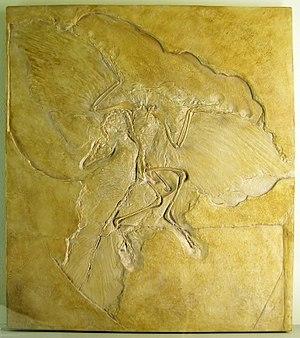
Le calcaire de Solnhofen est un Konservat-Lagerstätte et une formation géologique datant du Jurassique supérieur qui a préservé un assemblage d'organismes fossiles, dont certains, comme les méduses, ne se fossilisent que très rarement. D'autres, comme l'oiseau primitif Archaeopteryx sont préservés avec tant de détails, qu'ils sont parmi les fossiles les plus beaux et les plus fameux au monde. Les lits fossilifères de Solnhofen sont situés en Bavière, en Allemagne, à mi-chemin entre Nuremberg et Munich.